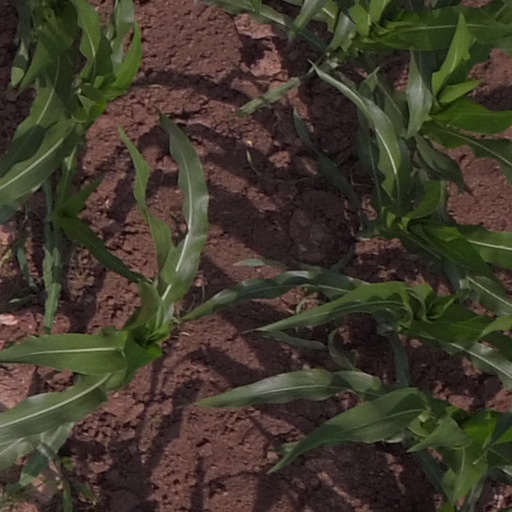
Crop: maize; corn